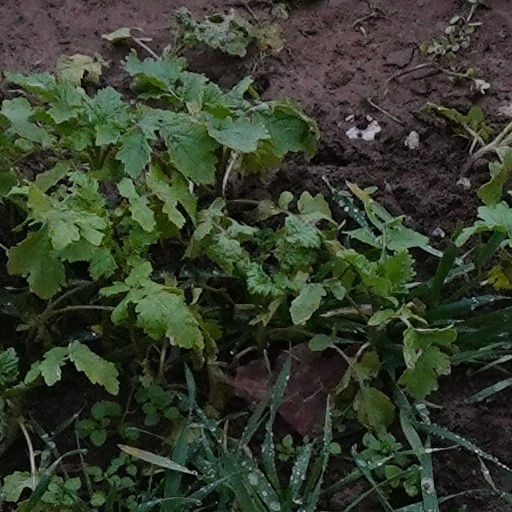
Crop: wheat